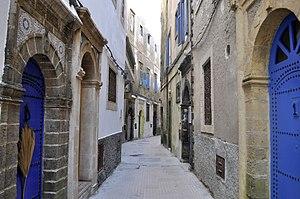
La médina d'Essaouira, en berbère, Mogdura, en portugais, Mogadur, en espagnol, Mogador, en français, surnommée « le Saint-Malo marocain », ou la « cité des vents », est une médina marocaine, centre historique d'Essaouira, sur la côte Atlantique du Maroc. Considérée à ce jour comme une des villes portuaires les plus pittoresques du Maroc, la médina est un des hauts lieux du tourisme au Maroc, inscrite aux monuments historiques du Maroc, et au Patrimoine mondial de l'UNESCO depuis 2001.